Yellow tea

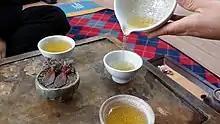

Yellow tea is a particular lightly oxidized tea, either Chinese huángchá and Korean hwangcha.